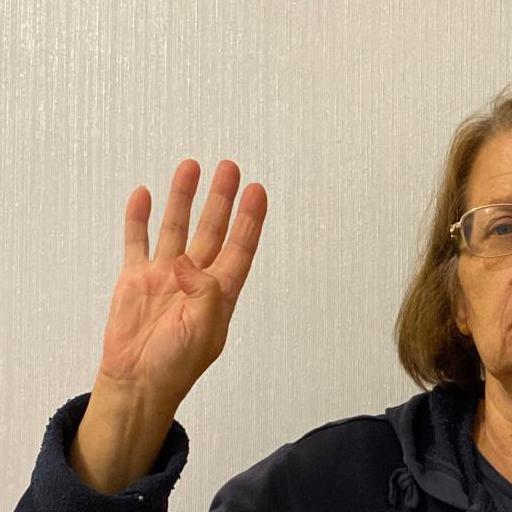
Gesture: four